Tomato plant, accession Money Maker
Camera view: bottom (45 deg); turntable rotation: 150 degrees
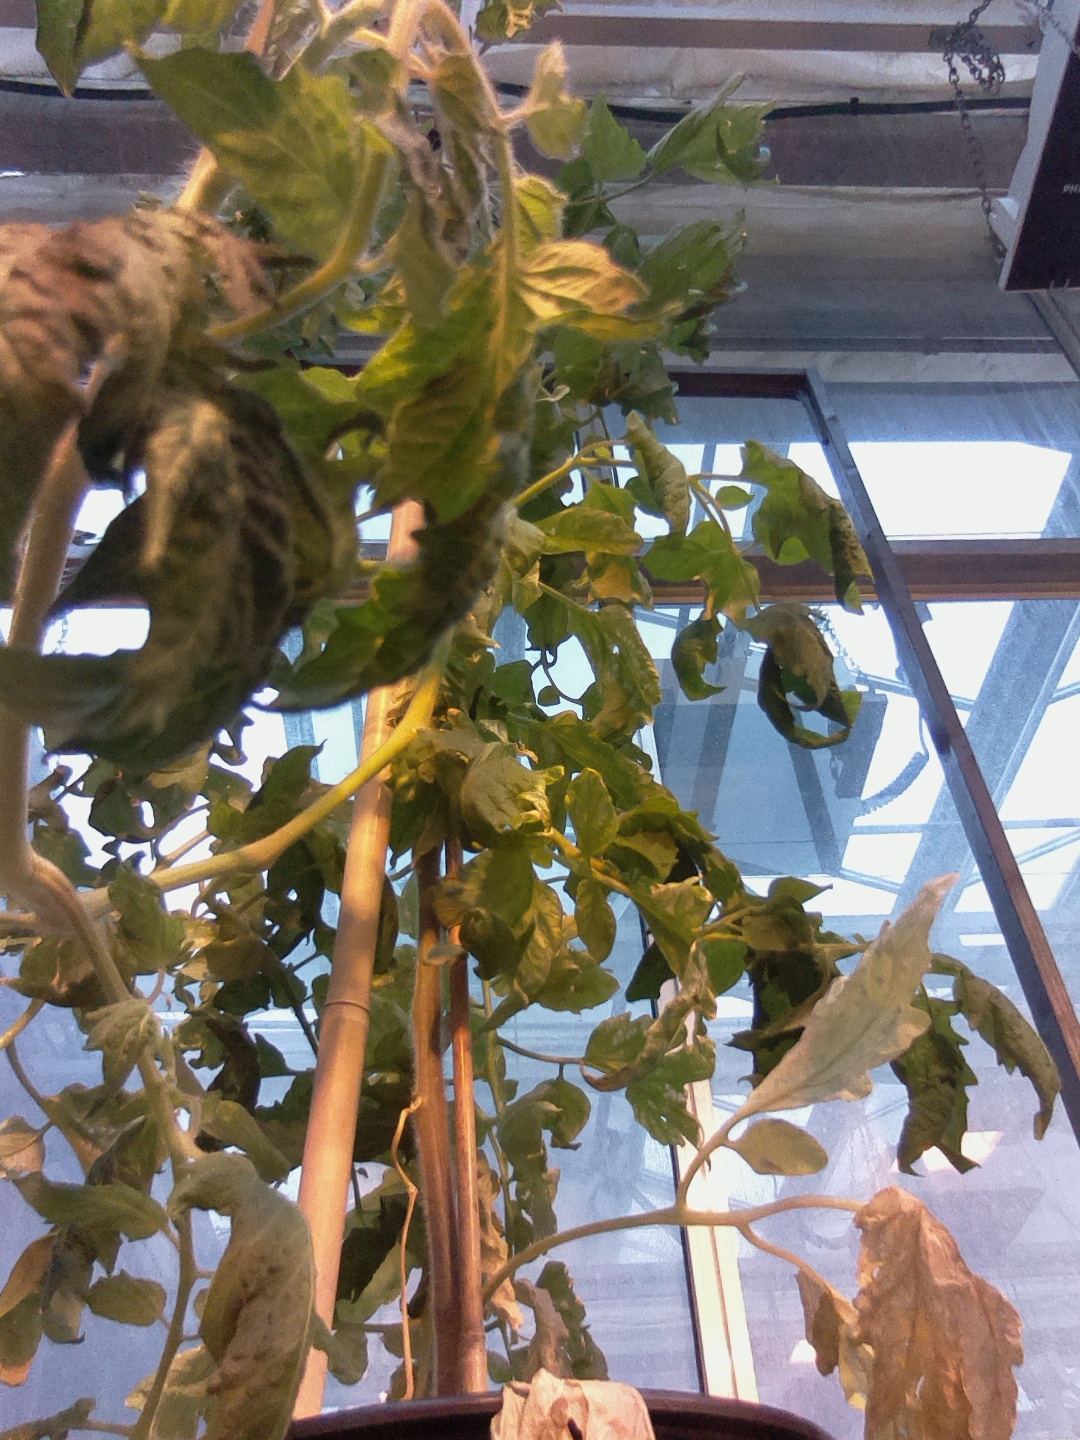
BBCH growth stage 74: 40%-50% of final fruit size